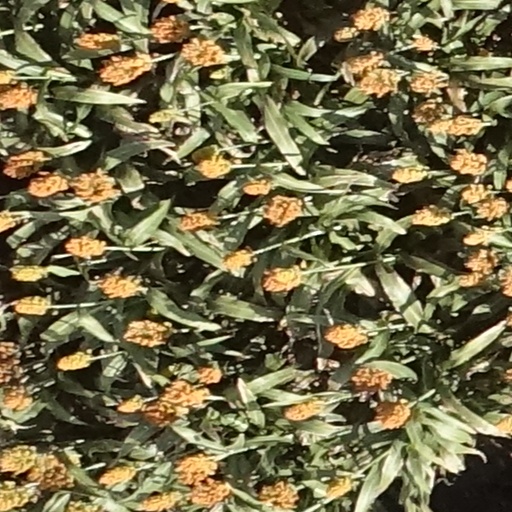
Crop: sorghum